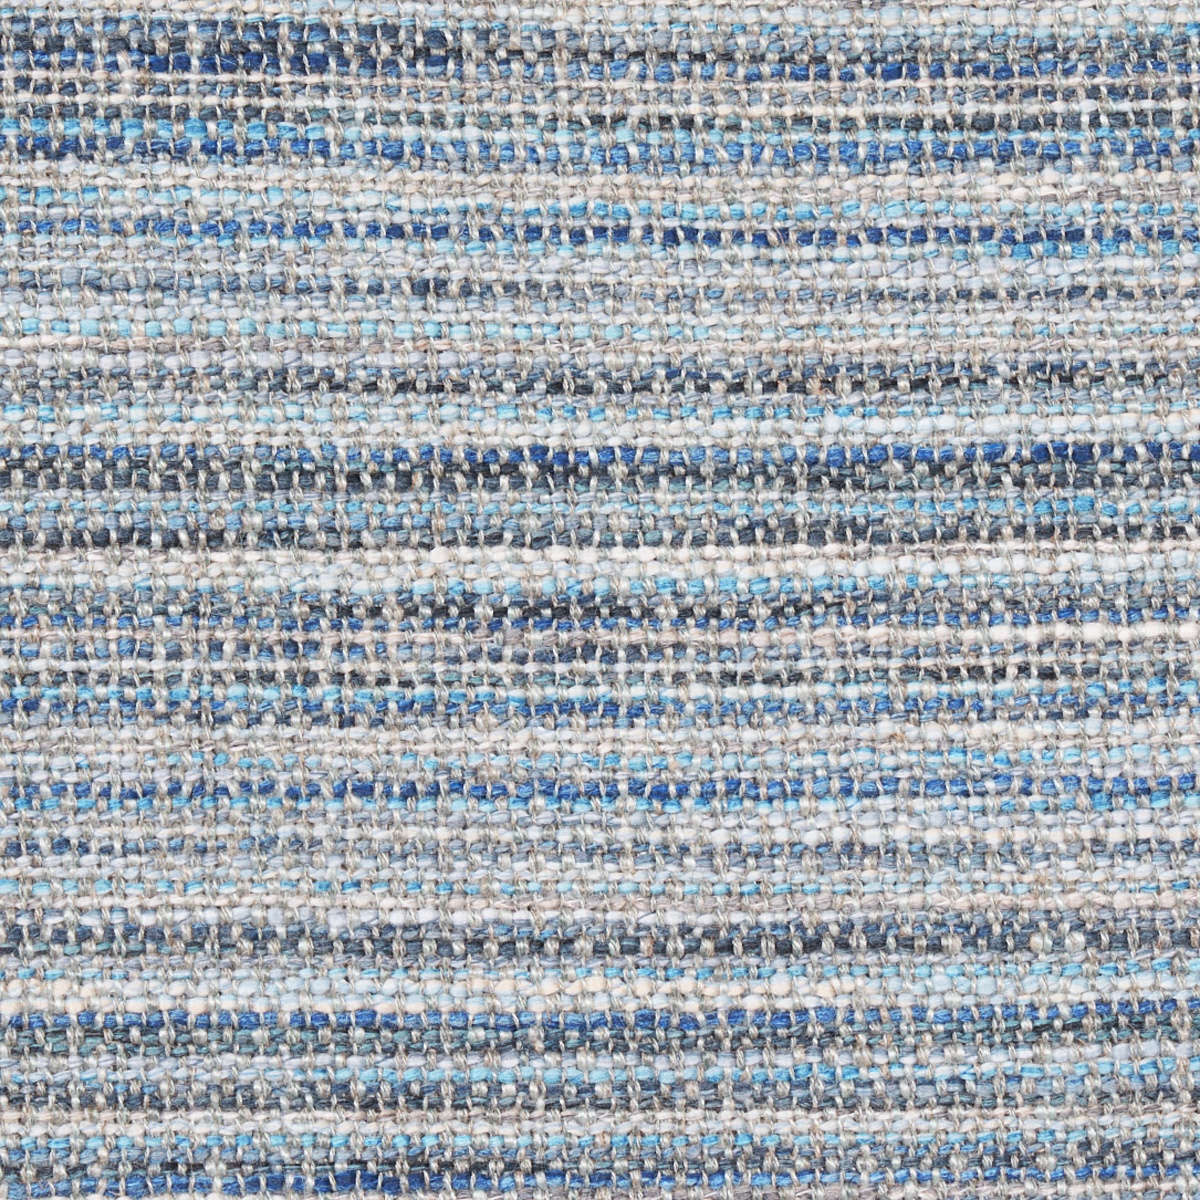
Schumacher 74438 Formentera Performance Denim Fabric
A colorful, variegated weave of mélange yarns gives denim-colored Formentera Performance a soft, tonal look. This versatile, hardwearing upholstery-weight fabric has been treated for stain resistance.
Brand: Schumacher
Category: Arts & Entertainment > Hobbies & Creative Arts > Arts & Crafts > Art & Crafting Materials > Textiles > Fabric > Denim